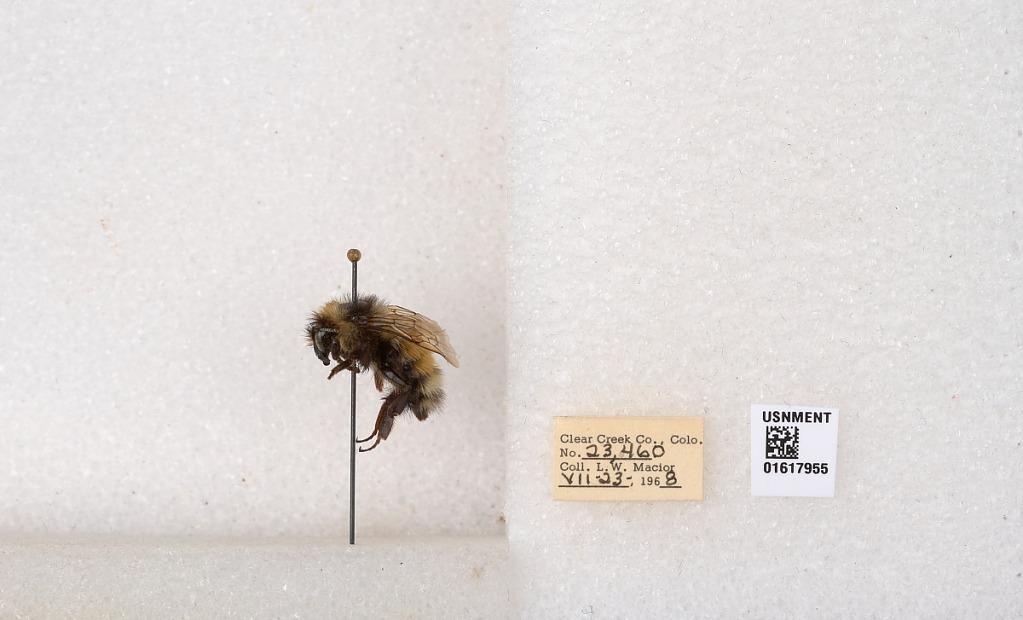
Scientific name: Bombus (Pyrobombus) sylvicola Kirby
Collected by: L. Macior
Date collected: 1968-7-23
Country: United States
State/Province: Colorado
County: Clear Creek
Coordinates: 39.6891, -105.644